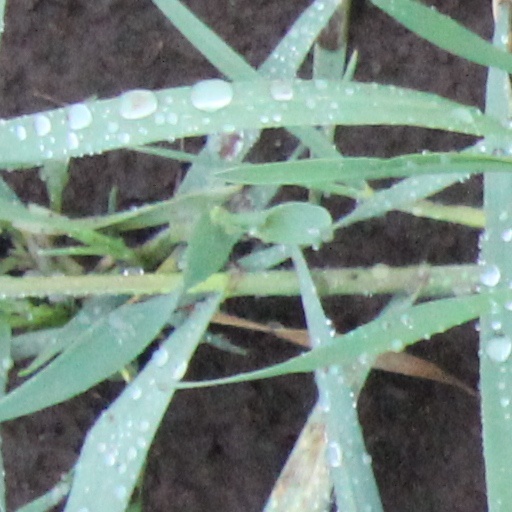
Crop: wheat